John Wayne Gacy

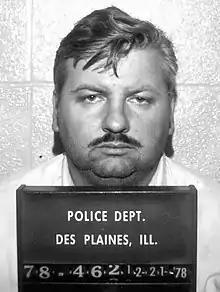
1978 mugshot of Gacy

John Wayne Gacy (March 17, 1942 – May 10, 1994) was an American serial killer and sex offender who raped, tortured and murdered at least thirty-three young men and boys between 1972 and 1978 in Norwood Park Township, Illinois, a suburb of Chicago. He became known as the "Killer Clown" due to his public performances as a clown prior to the discovery of his crimes.